400 Madison Avenue

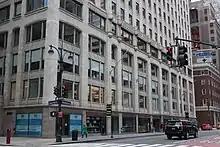
Seen from 47th Street and Madison Avenue

400 Madison Avenue contains about of interior area. Because of the narrow lot area, all offices were lit by windows along any of the three street frontages and there were no interior light courts. The elevators and corridors were clustered at the rear or western section of the building. As the 1916 Zoning Resolution typically mandated that buildings' upper stories had to be smaller than the lower stories, the presence of more elevator shafts reduced the amount of usable space in a building. At 400 Madison Avenue, four elevator shafts were deemed sufficient to serve all the interior space. According to "Architecture and Building" magazine, the building was planned with six elevator shafts; the remaining two would have been used if a never-completed annex to the west had been developed. However, this never occurred and the two additional elevator shafts were used as storage space on each floor.